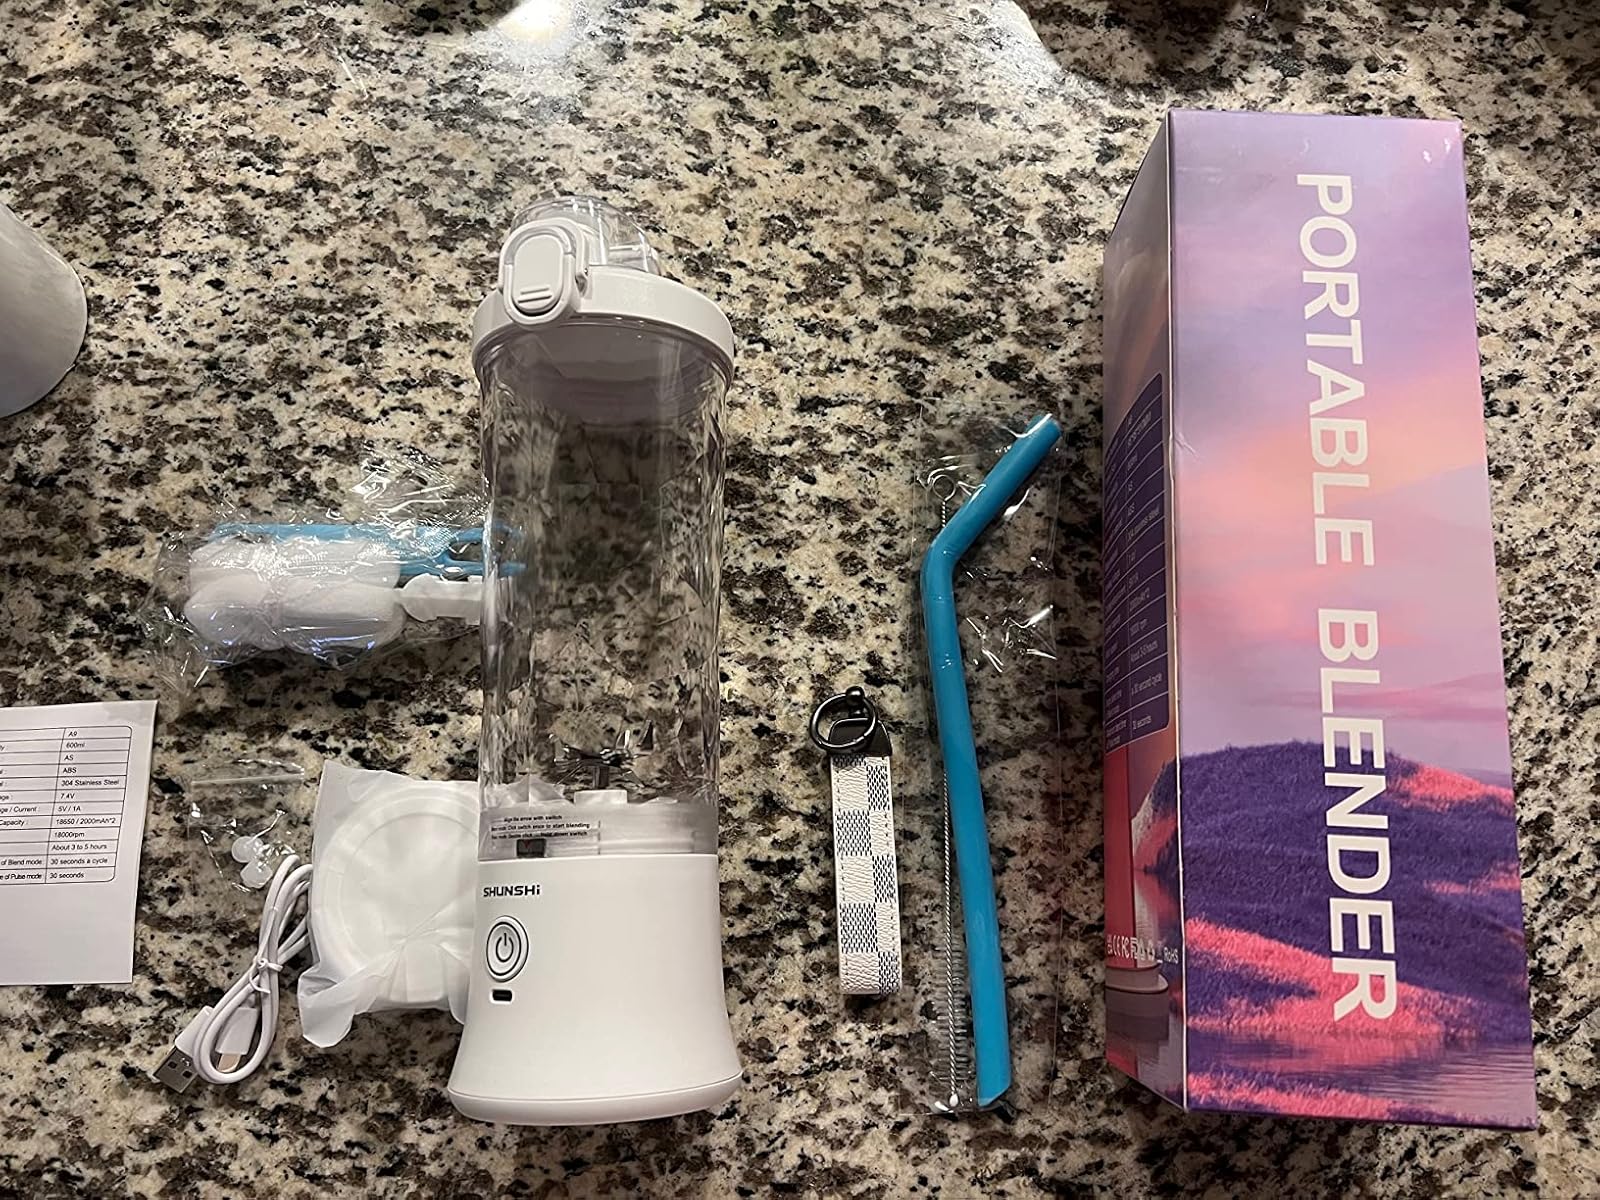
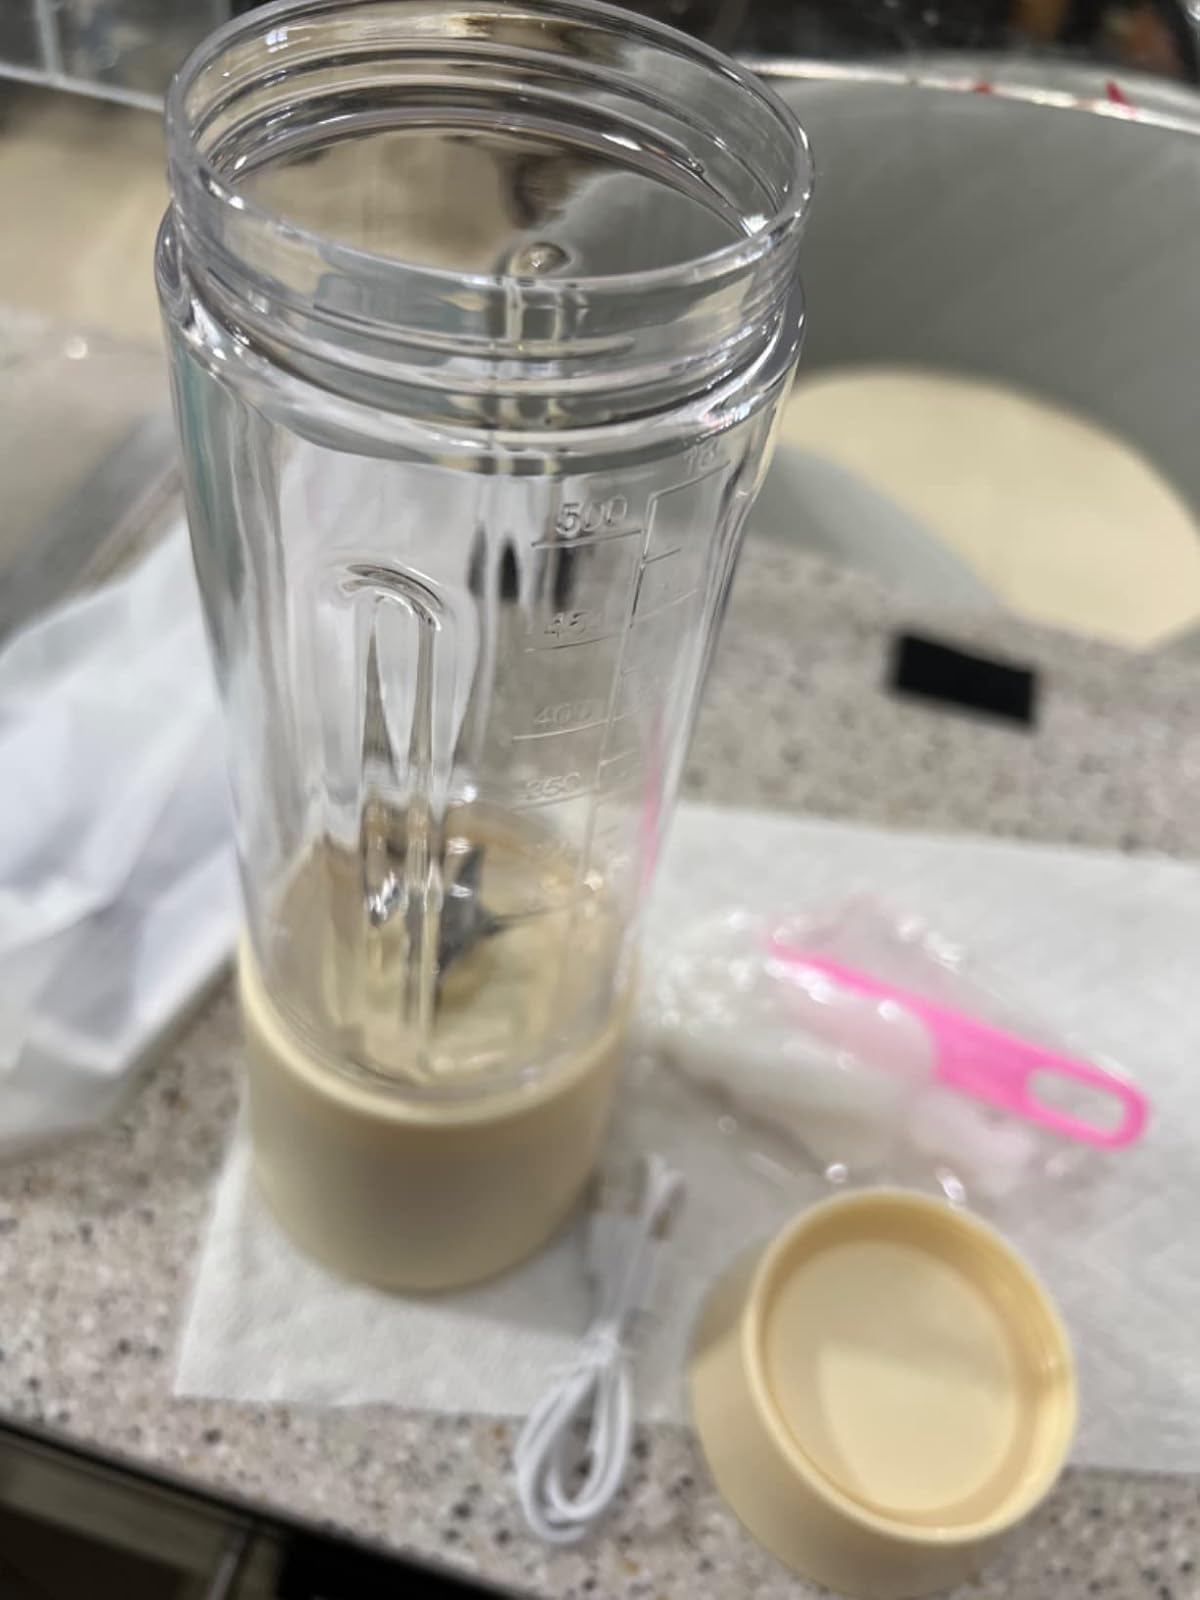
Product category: items_blender
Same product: no